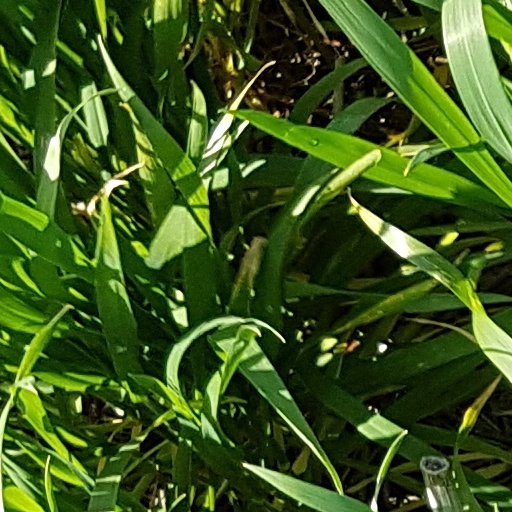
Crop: wheat